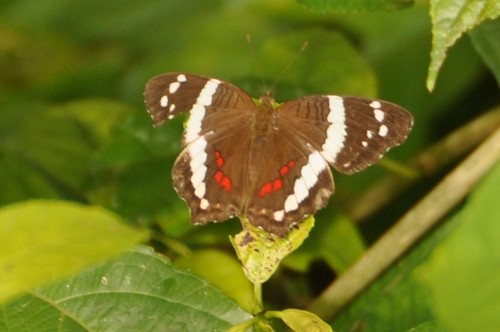
Scientific name: Anartia fatima
Common name: Banded peacock
Family: Nymphalidae
Order: Lepidoptera
Pollinator type: Primary pollinator
Habitat: Open areas and gardens
Geographic range: South America
Conservation status: Least Concern